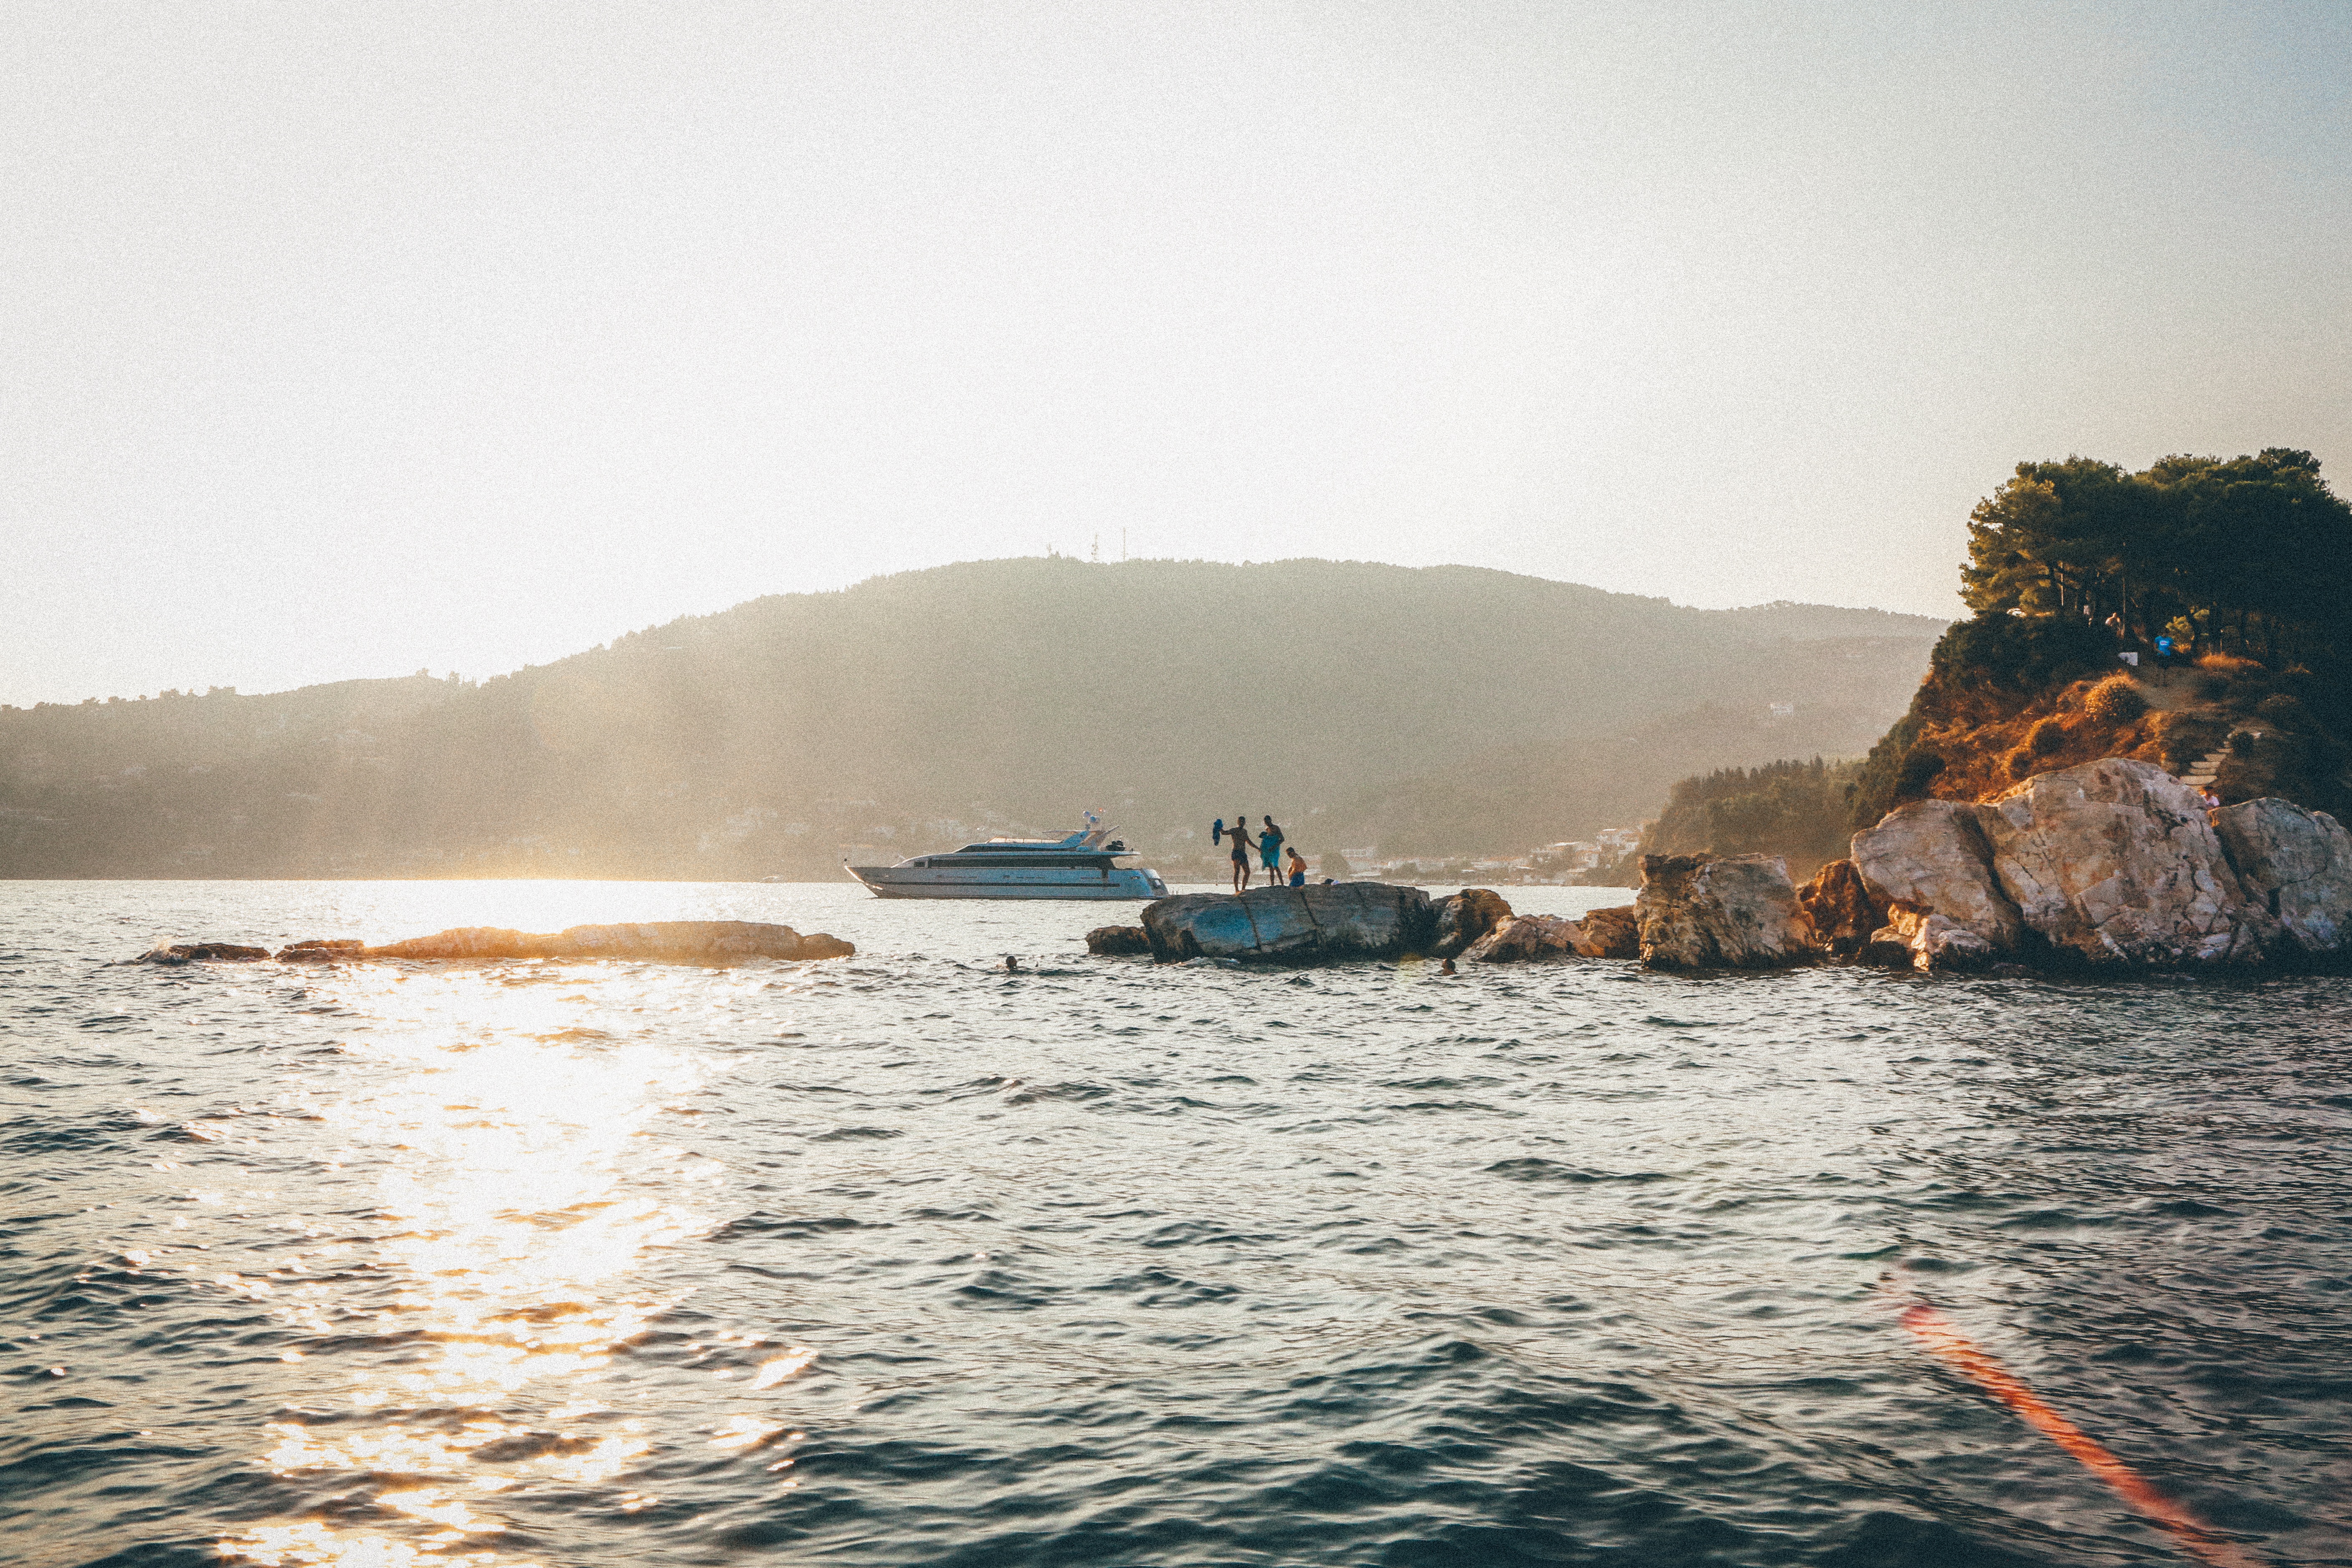
beach, sea, coast, ocean, boat, morning, shore, wave, vehicle, bay, body of water, boating, wind wave